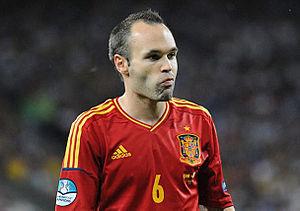
Le championnat d'Europe de football 2012, communément abrégé en Euro 2012, est la quatorzième édition du Championnat d'Europe de football, compétition organisée par l'UEFA et rassemblant les meilleures équipes masculines européennes. Il se déroule en Pologne et en Ukraine du 8 juin au 1ᵉʳ juillet 2012. Le match d'ouverture se joue dans le tout nouveau stade national de Varsovie en Pologne et la finale a lieu au stade olympique de Kiev en Ukraine.